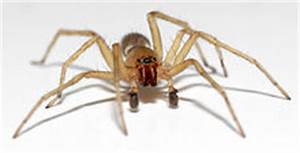
Label: ragno